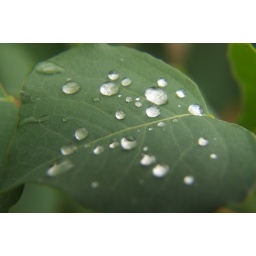
unidentified green plant in my garden - macro